Jessica Jordan

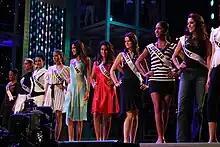
Jordan at Miss Universe 2007

Jordan is the only child of an English father and a Bolivian mother, Aida Burton. Her father, Andrew Keith Jordan is a petroleum engineer. In addition to Bolivia, she also lived in England, Scotland, the US and Brazil. In her youth, she was very interested in sport and traveling and her mother worried that she was a bit too 'tomboyish' and not 'girly' enough. At about 16 years of age her mother enrolled her into modelling classes, which Jessica found she enjoyed. As a result, she went on to participate in numerous fashion competitions in Europe the US and Mexico as well as having succeeded in many beauty competitions. These include Miss Mundo Latina, which she won in Miami in 2003. Jordan succeeded Desiree Durán who won the Miss Bolivia title in 2005, and Miss Bolivia Universe in 2006. In addition, she was crowned Reina Internacional del Café 2008.